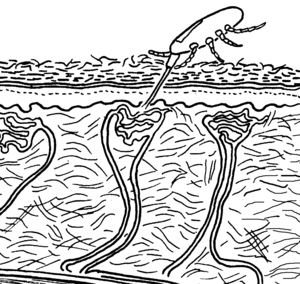
Dermanyssus gallinae, communément appelé Pou rouge, est une espèce d'acariens de la famille des Dermanyssidae. C'est un ectoparasite hématophage des volailles. Il est impliqué comme vecteur de plusieurs maladies pathogènes majeures. Malgré ses noms communs, il a une large gamme d'hôtes, y compris plusieurs espèces d'oiseaux et de mammifères sauvages, humains inclus. Par sa taille et son apparence, il ressemble au Pou noir, Ornithonyssus sylviarum.